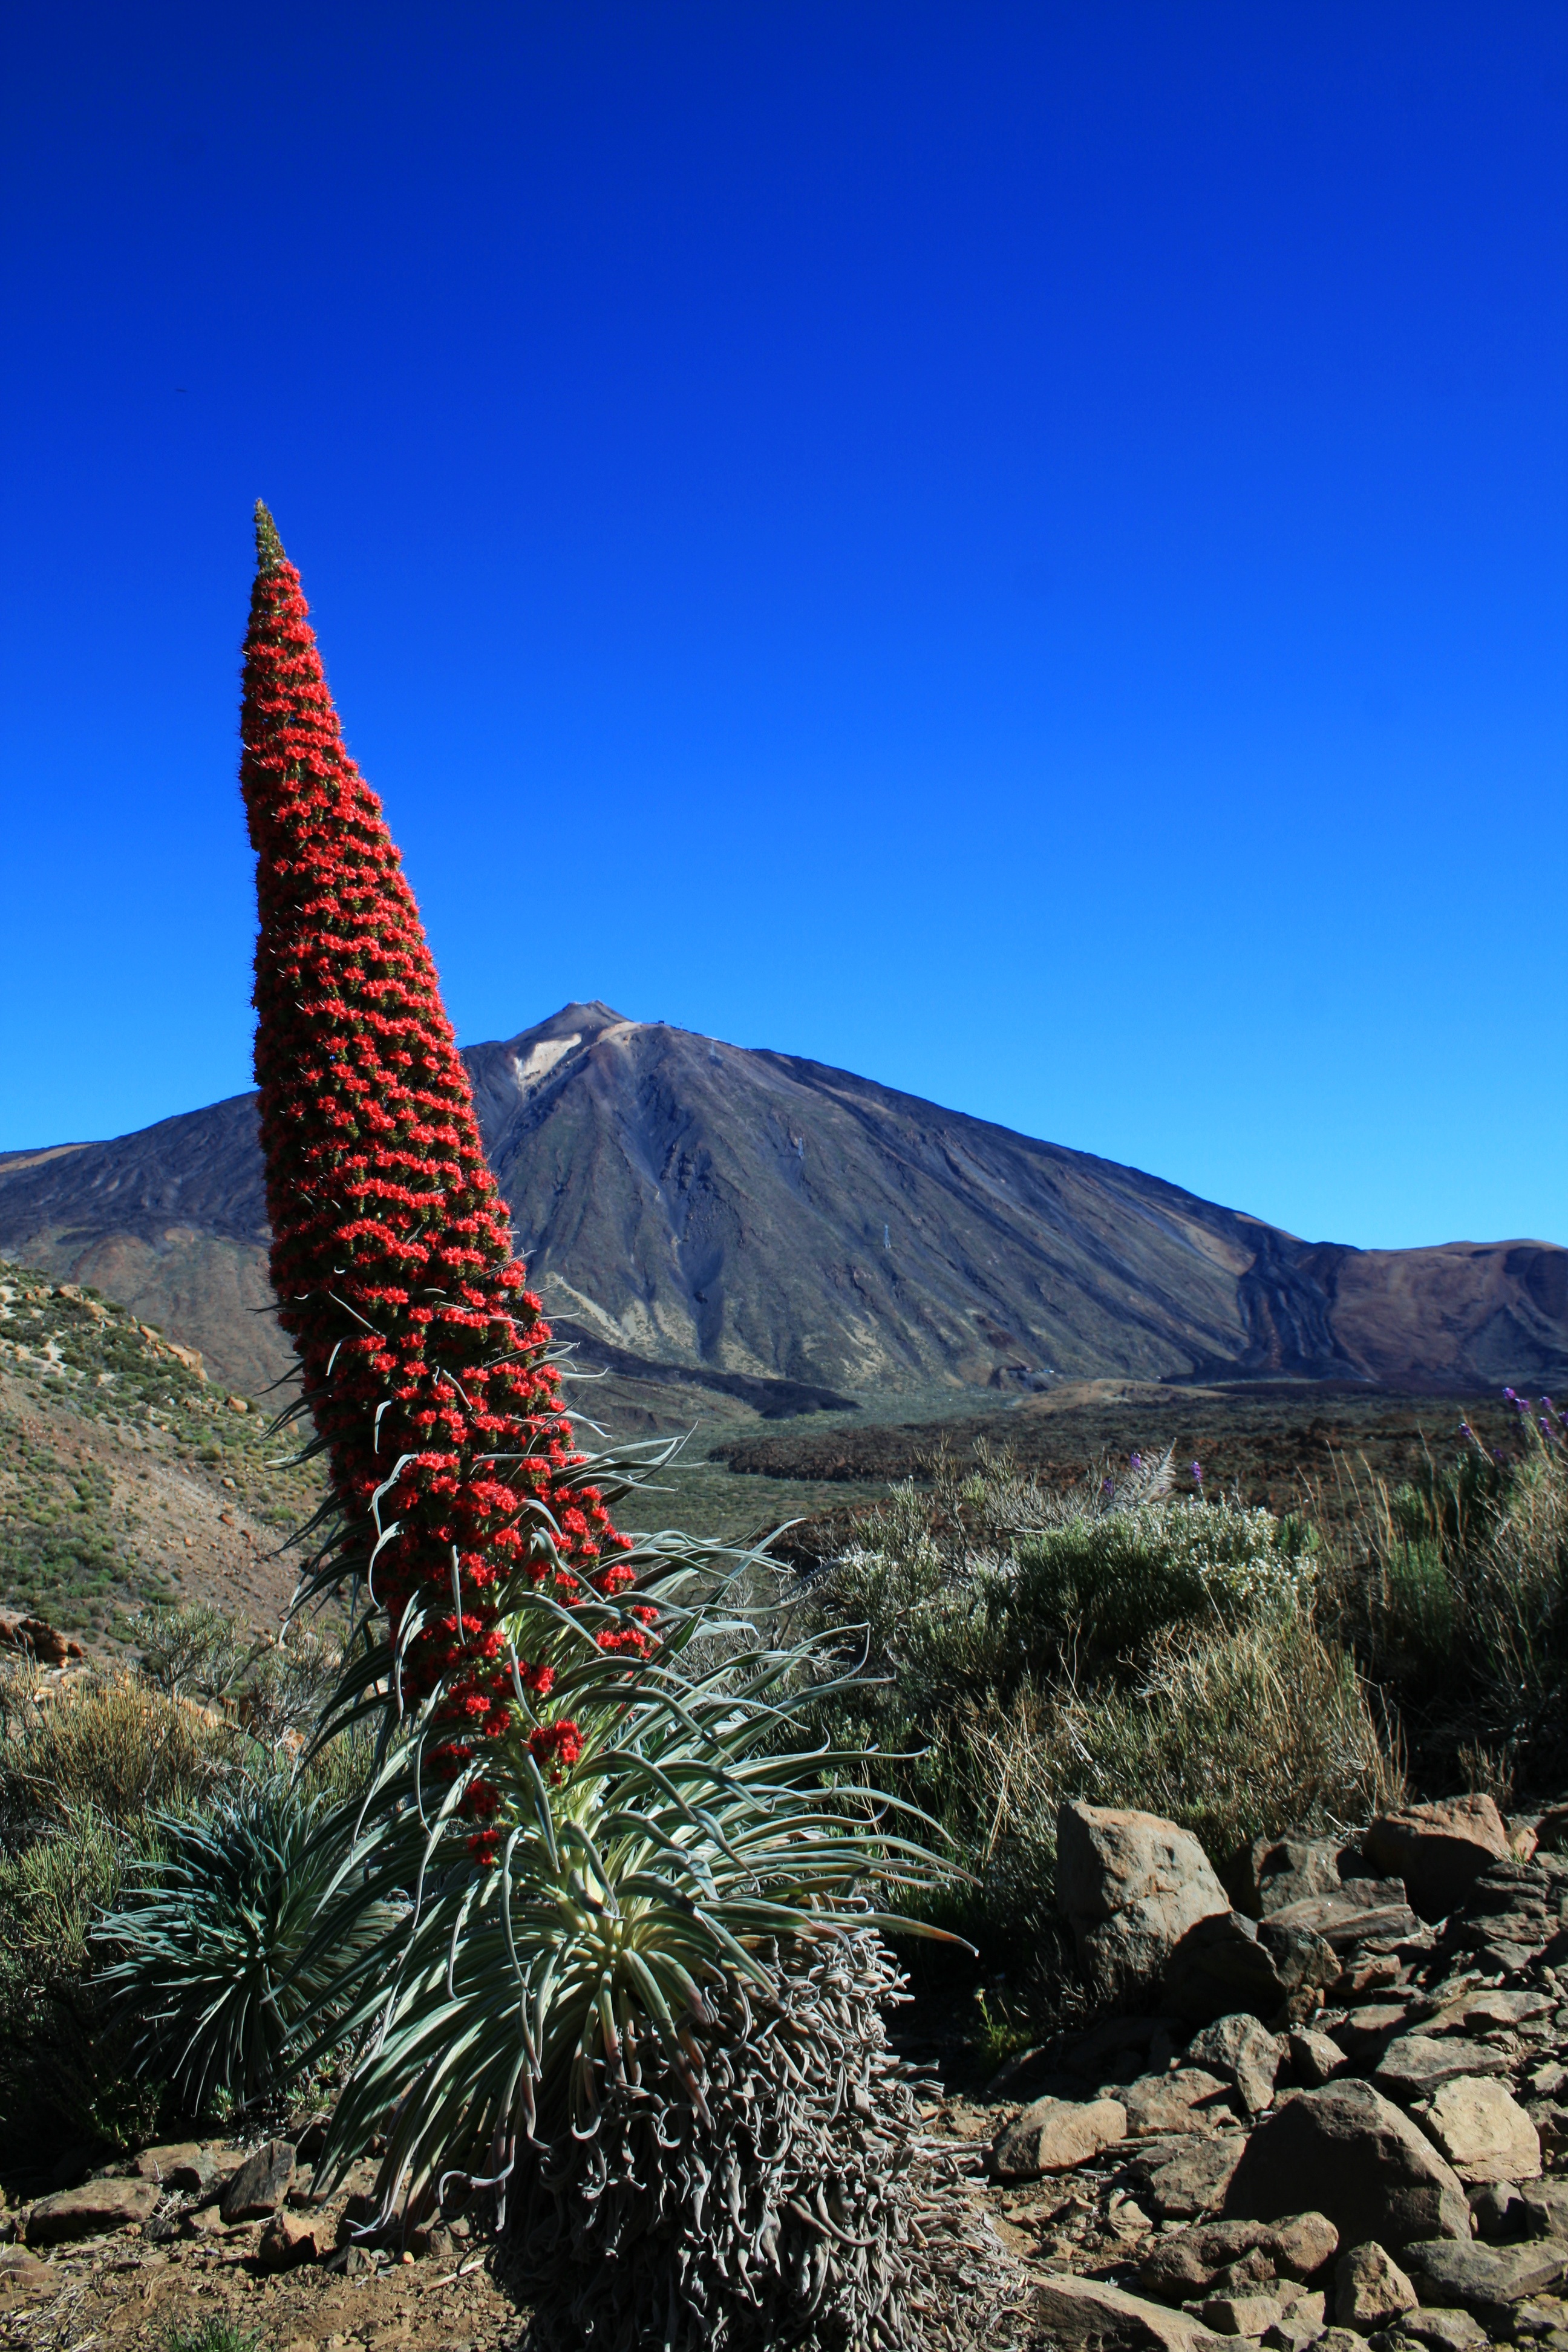
landscape, nature, rock, wilderness, blossom, mountain, hill, flower, bloom, valley, red, national park, ridge, tenerife, echium, red flowers, teide, landform, teide national park, tajinaste rojo, wildpretii bugloss, mountainous landforms